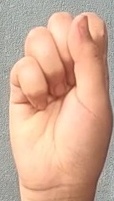
ASL sign: S